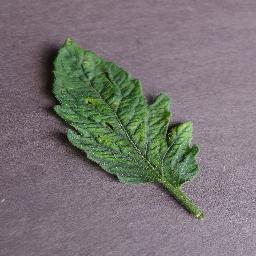
Label: Tomato___Tomato_mosaic_virus